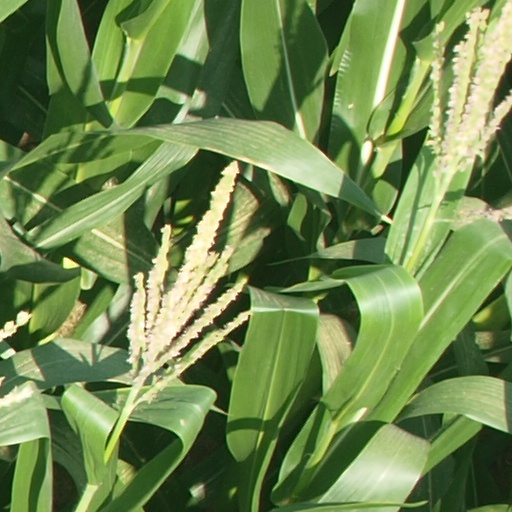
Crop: maize; corn